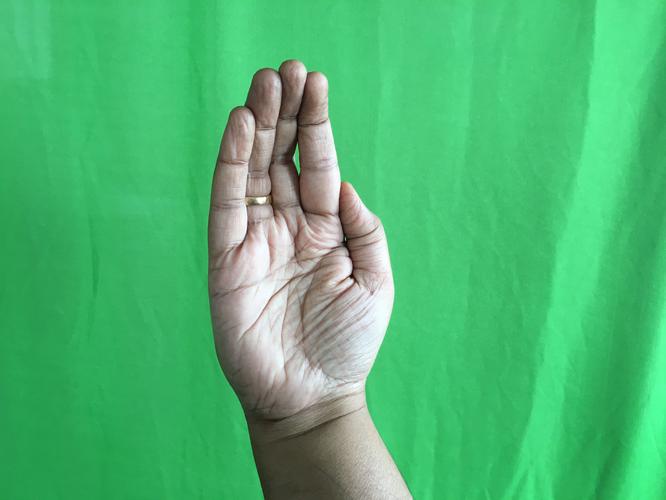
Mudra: Sarpasirsha
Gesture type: single_hand